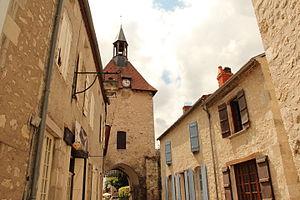
Rue de Charroux
Charroux est une commune française, située dans le département de l'Allier en région d'Auvergne-Rhône-Alpes.
Cet article recense les sites naturels protégés dans l'Allier, en France.